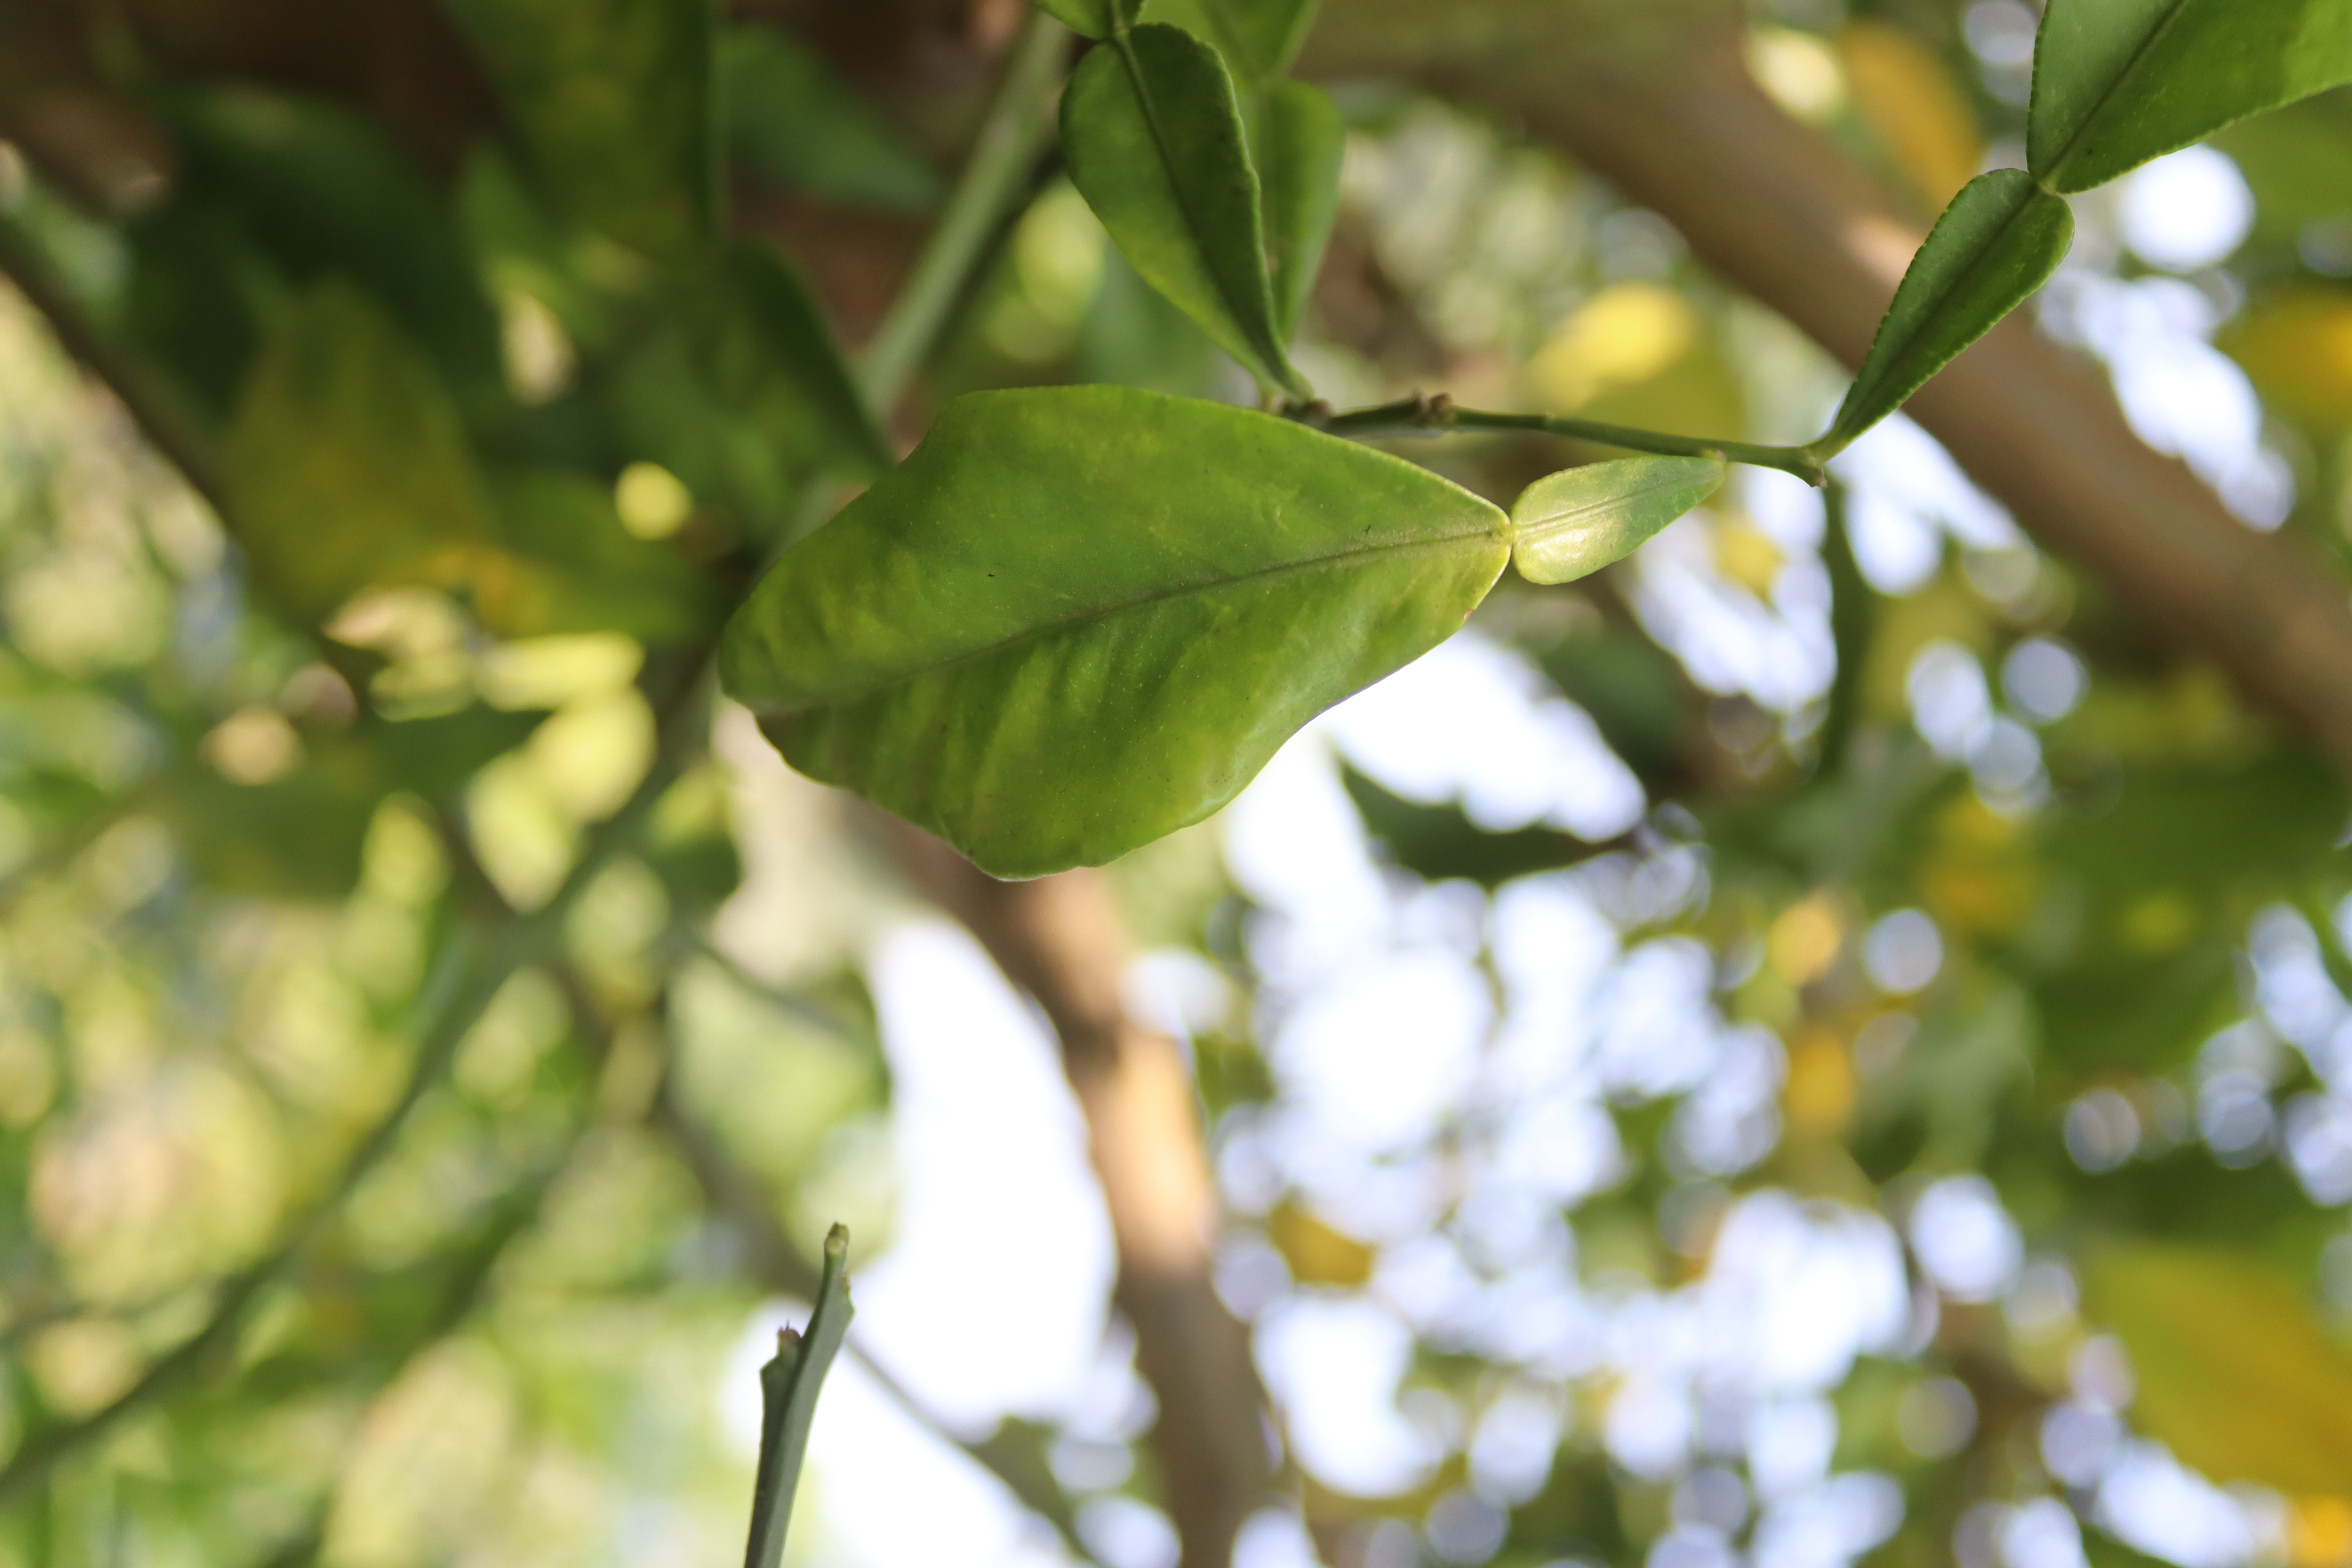
Mandarin leaf variety: Nagpuri